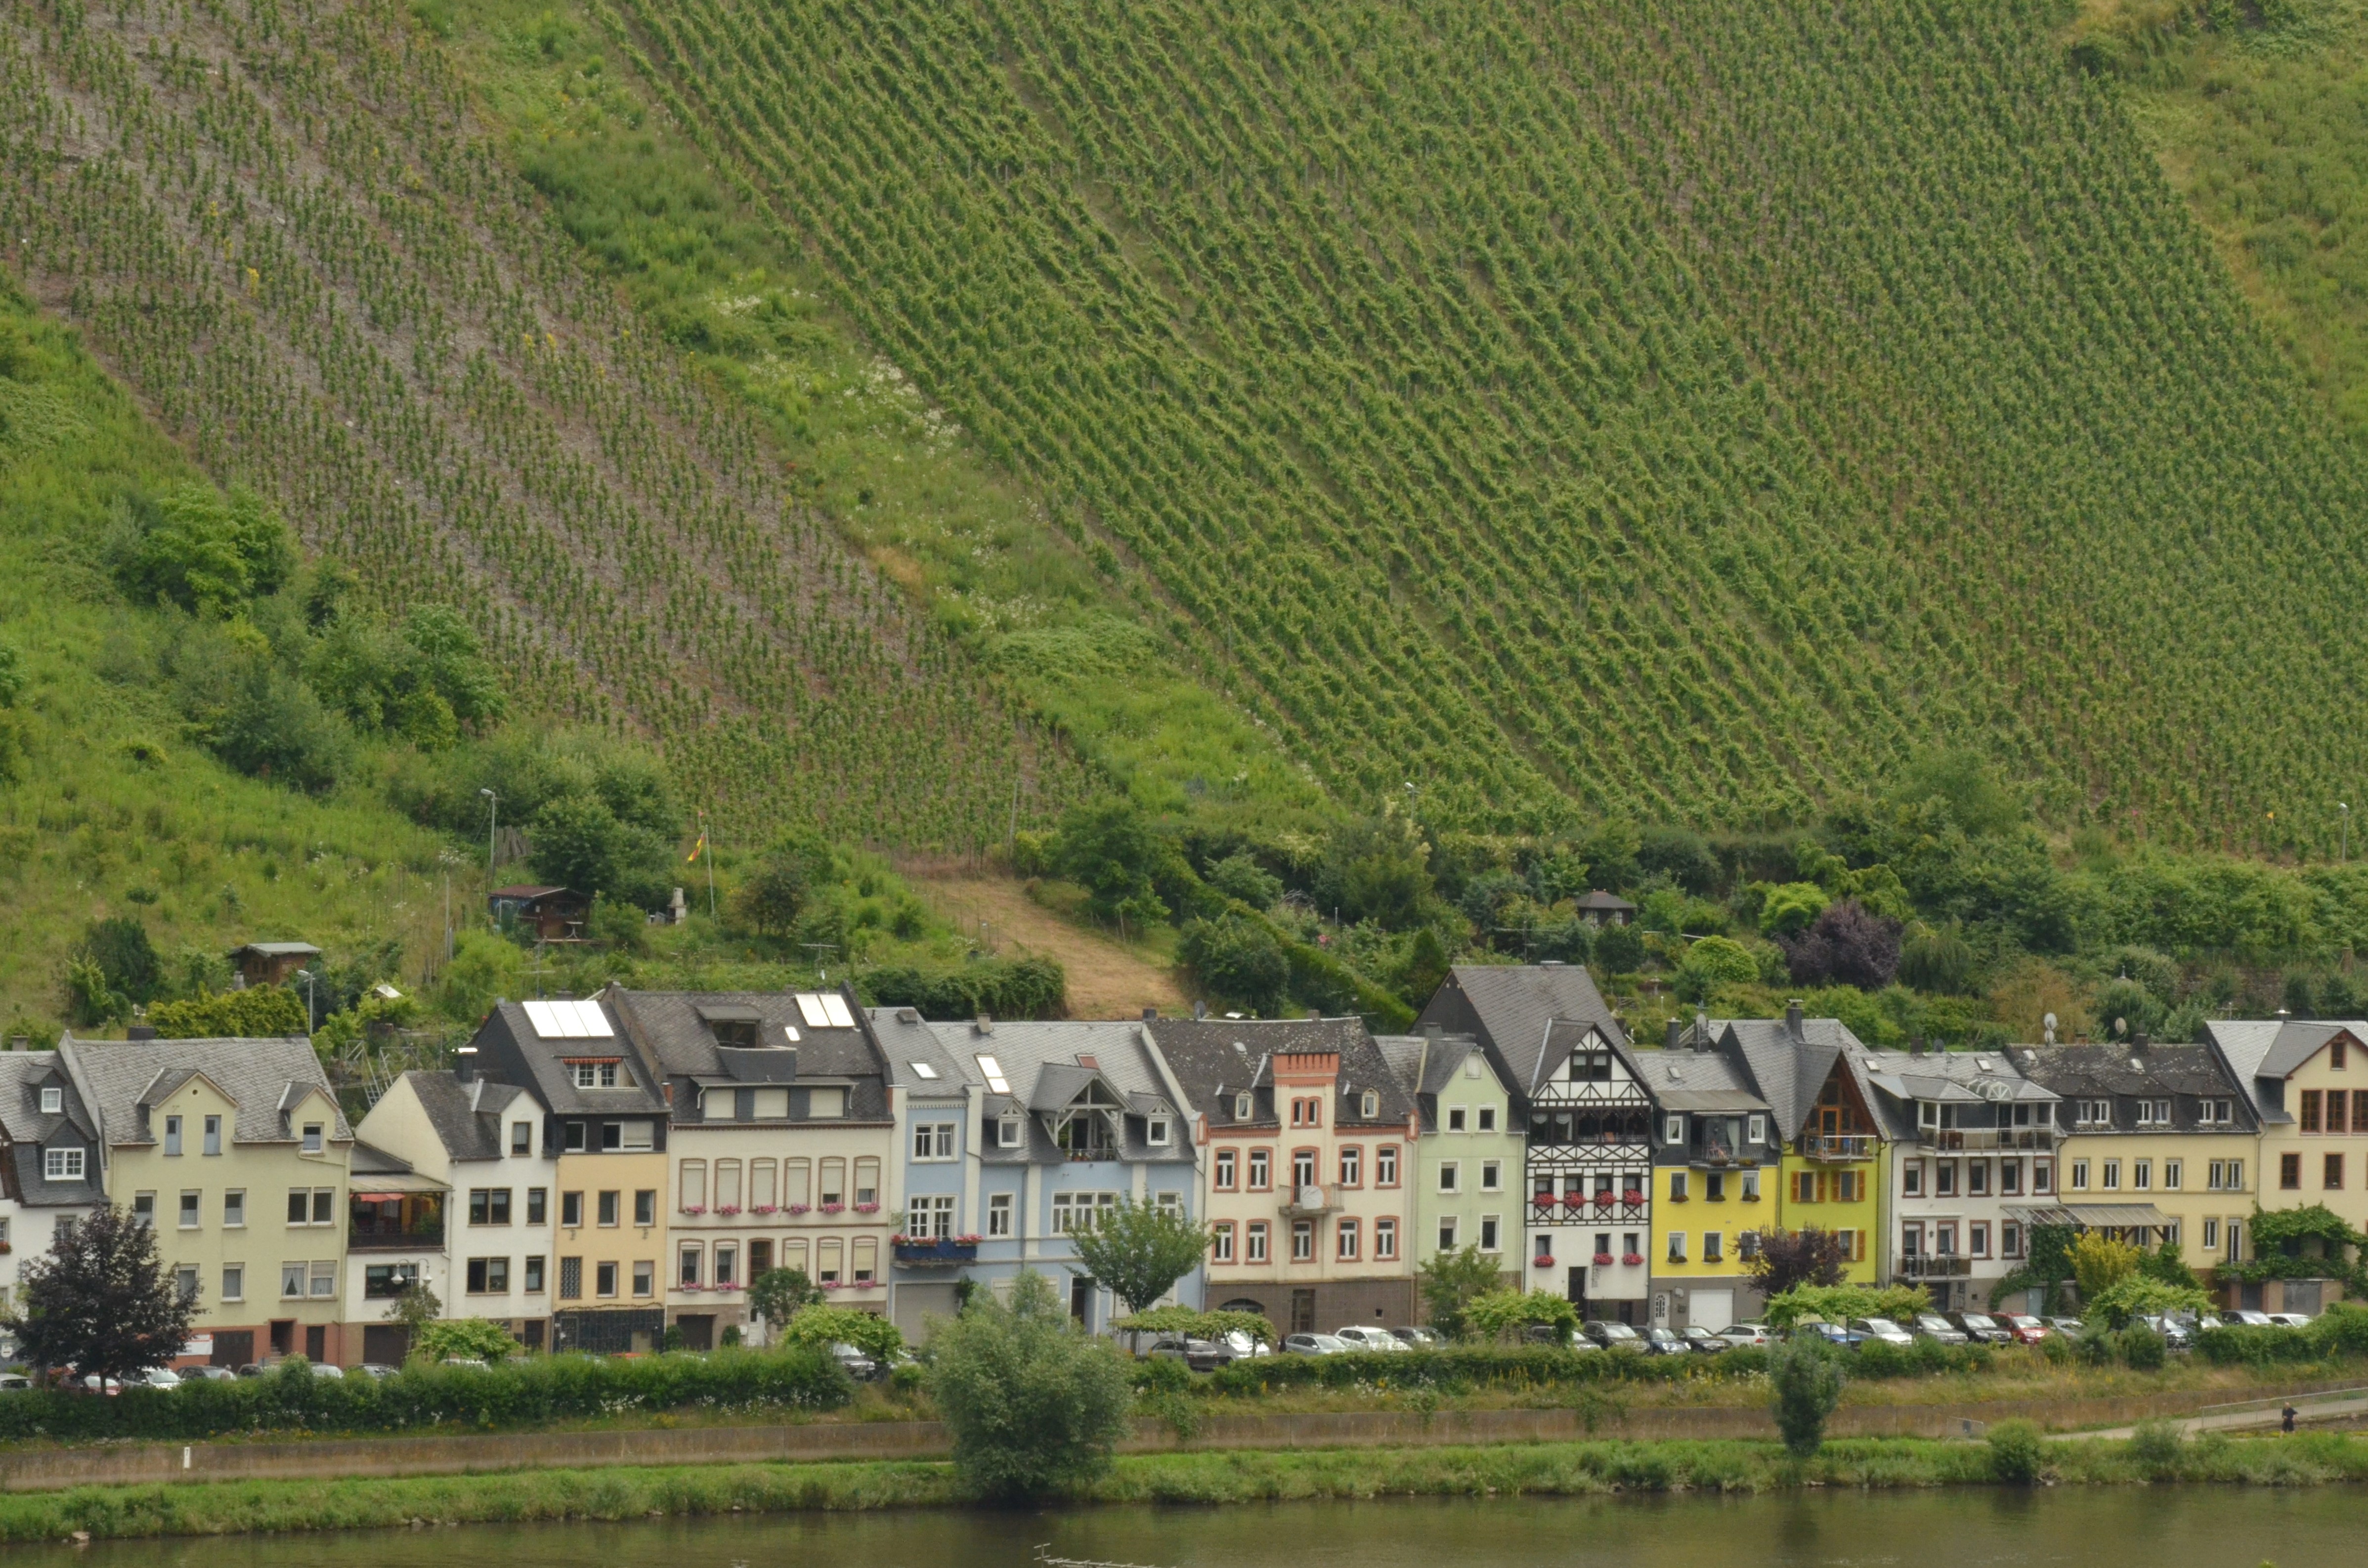
grape, vineyard, wine, field, town, river, valley, village, suburb, agriculture, waterway, houses, germany, estate, rural area, bird's eye view, aerial photography, moselle, zell am mosel, residential area